Malabon

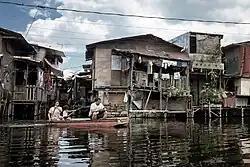
The permanently flooded area at the Artex Compound in Barangay Panghulo

Originally called Tambobong, Malabon was founded as a "visita" (hamlet) of Tondo by the Augustinians on May 21, 1599. It remained under the administrative jurisdiction of the Province of Tondo (renamed to Manila in 1859) from 1627 to 1688.